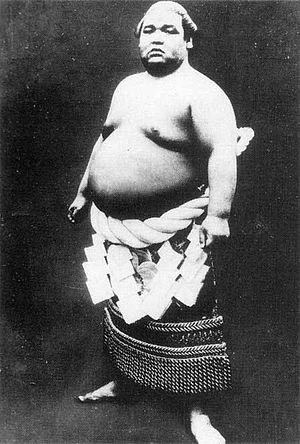
Voici la liste officielle de tous les lutteurs sumo qui ont atteint le rang de yokozuna, le plus haut rang de ce sport. D'autres yokozuna ont pu exister à des périodes antérieures, mais n'apparaissent pas dans la liste officielle commencée en 1789.